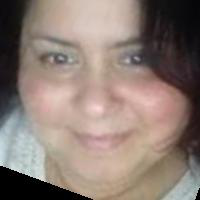
Age group: age 21-30